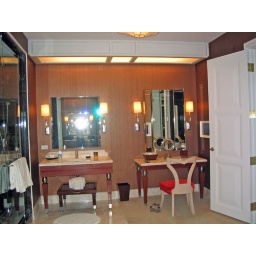
Ah yes - one of the two sinks in the bathroom, with vanity and flat screen TV nearby ....